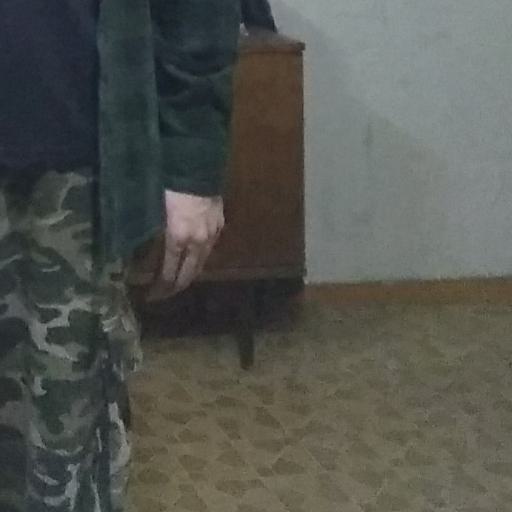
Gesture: no_gesture